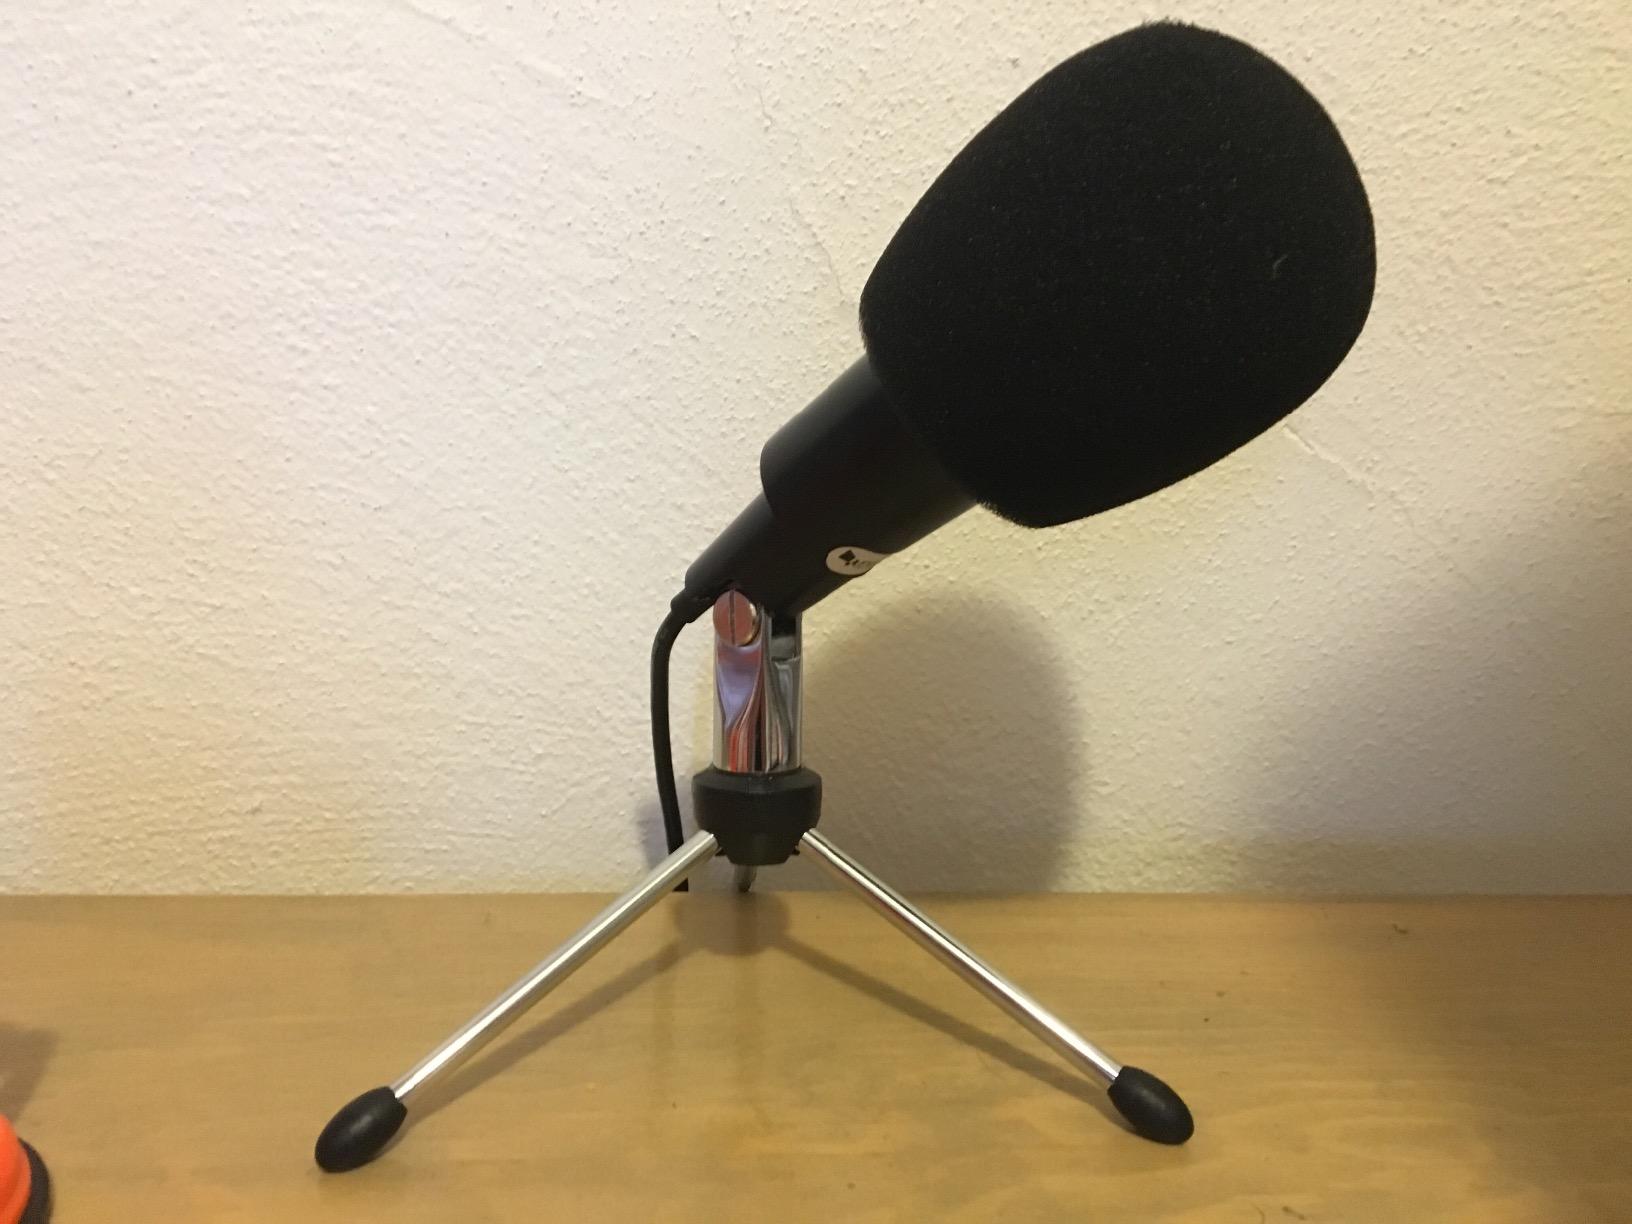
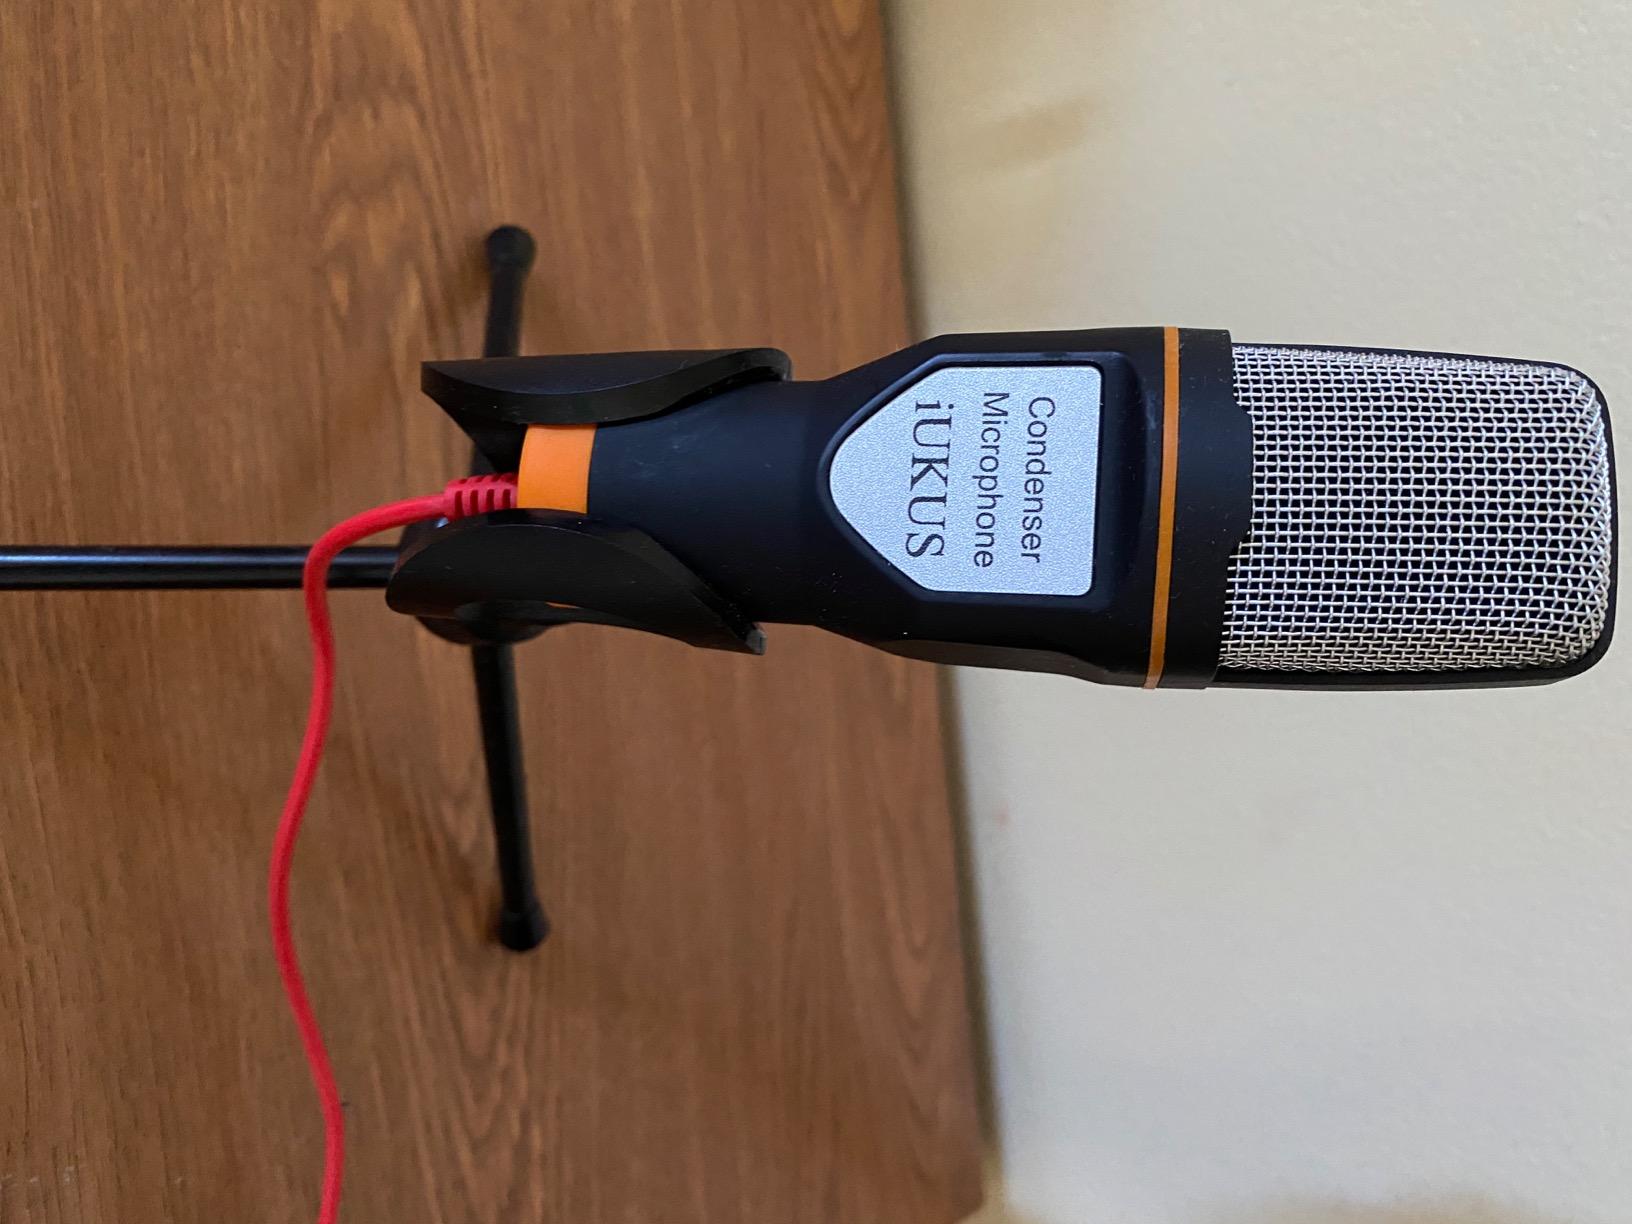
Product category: microphone
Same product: no